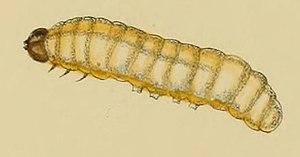
La Sésie bembex ou Sésie du saule est une espèce de lépidoptères de la famille des Sesiidae, originaire d'Europe.